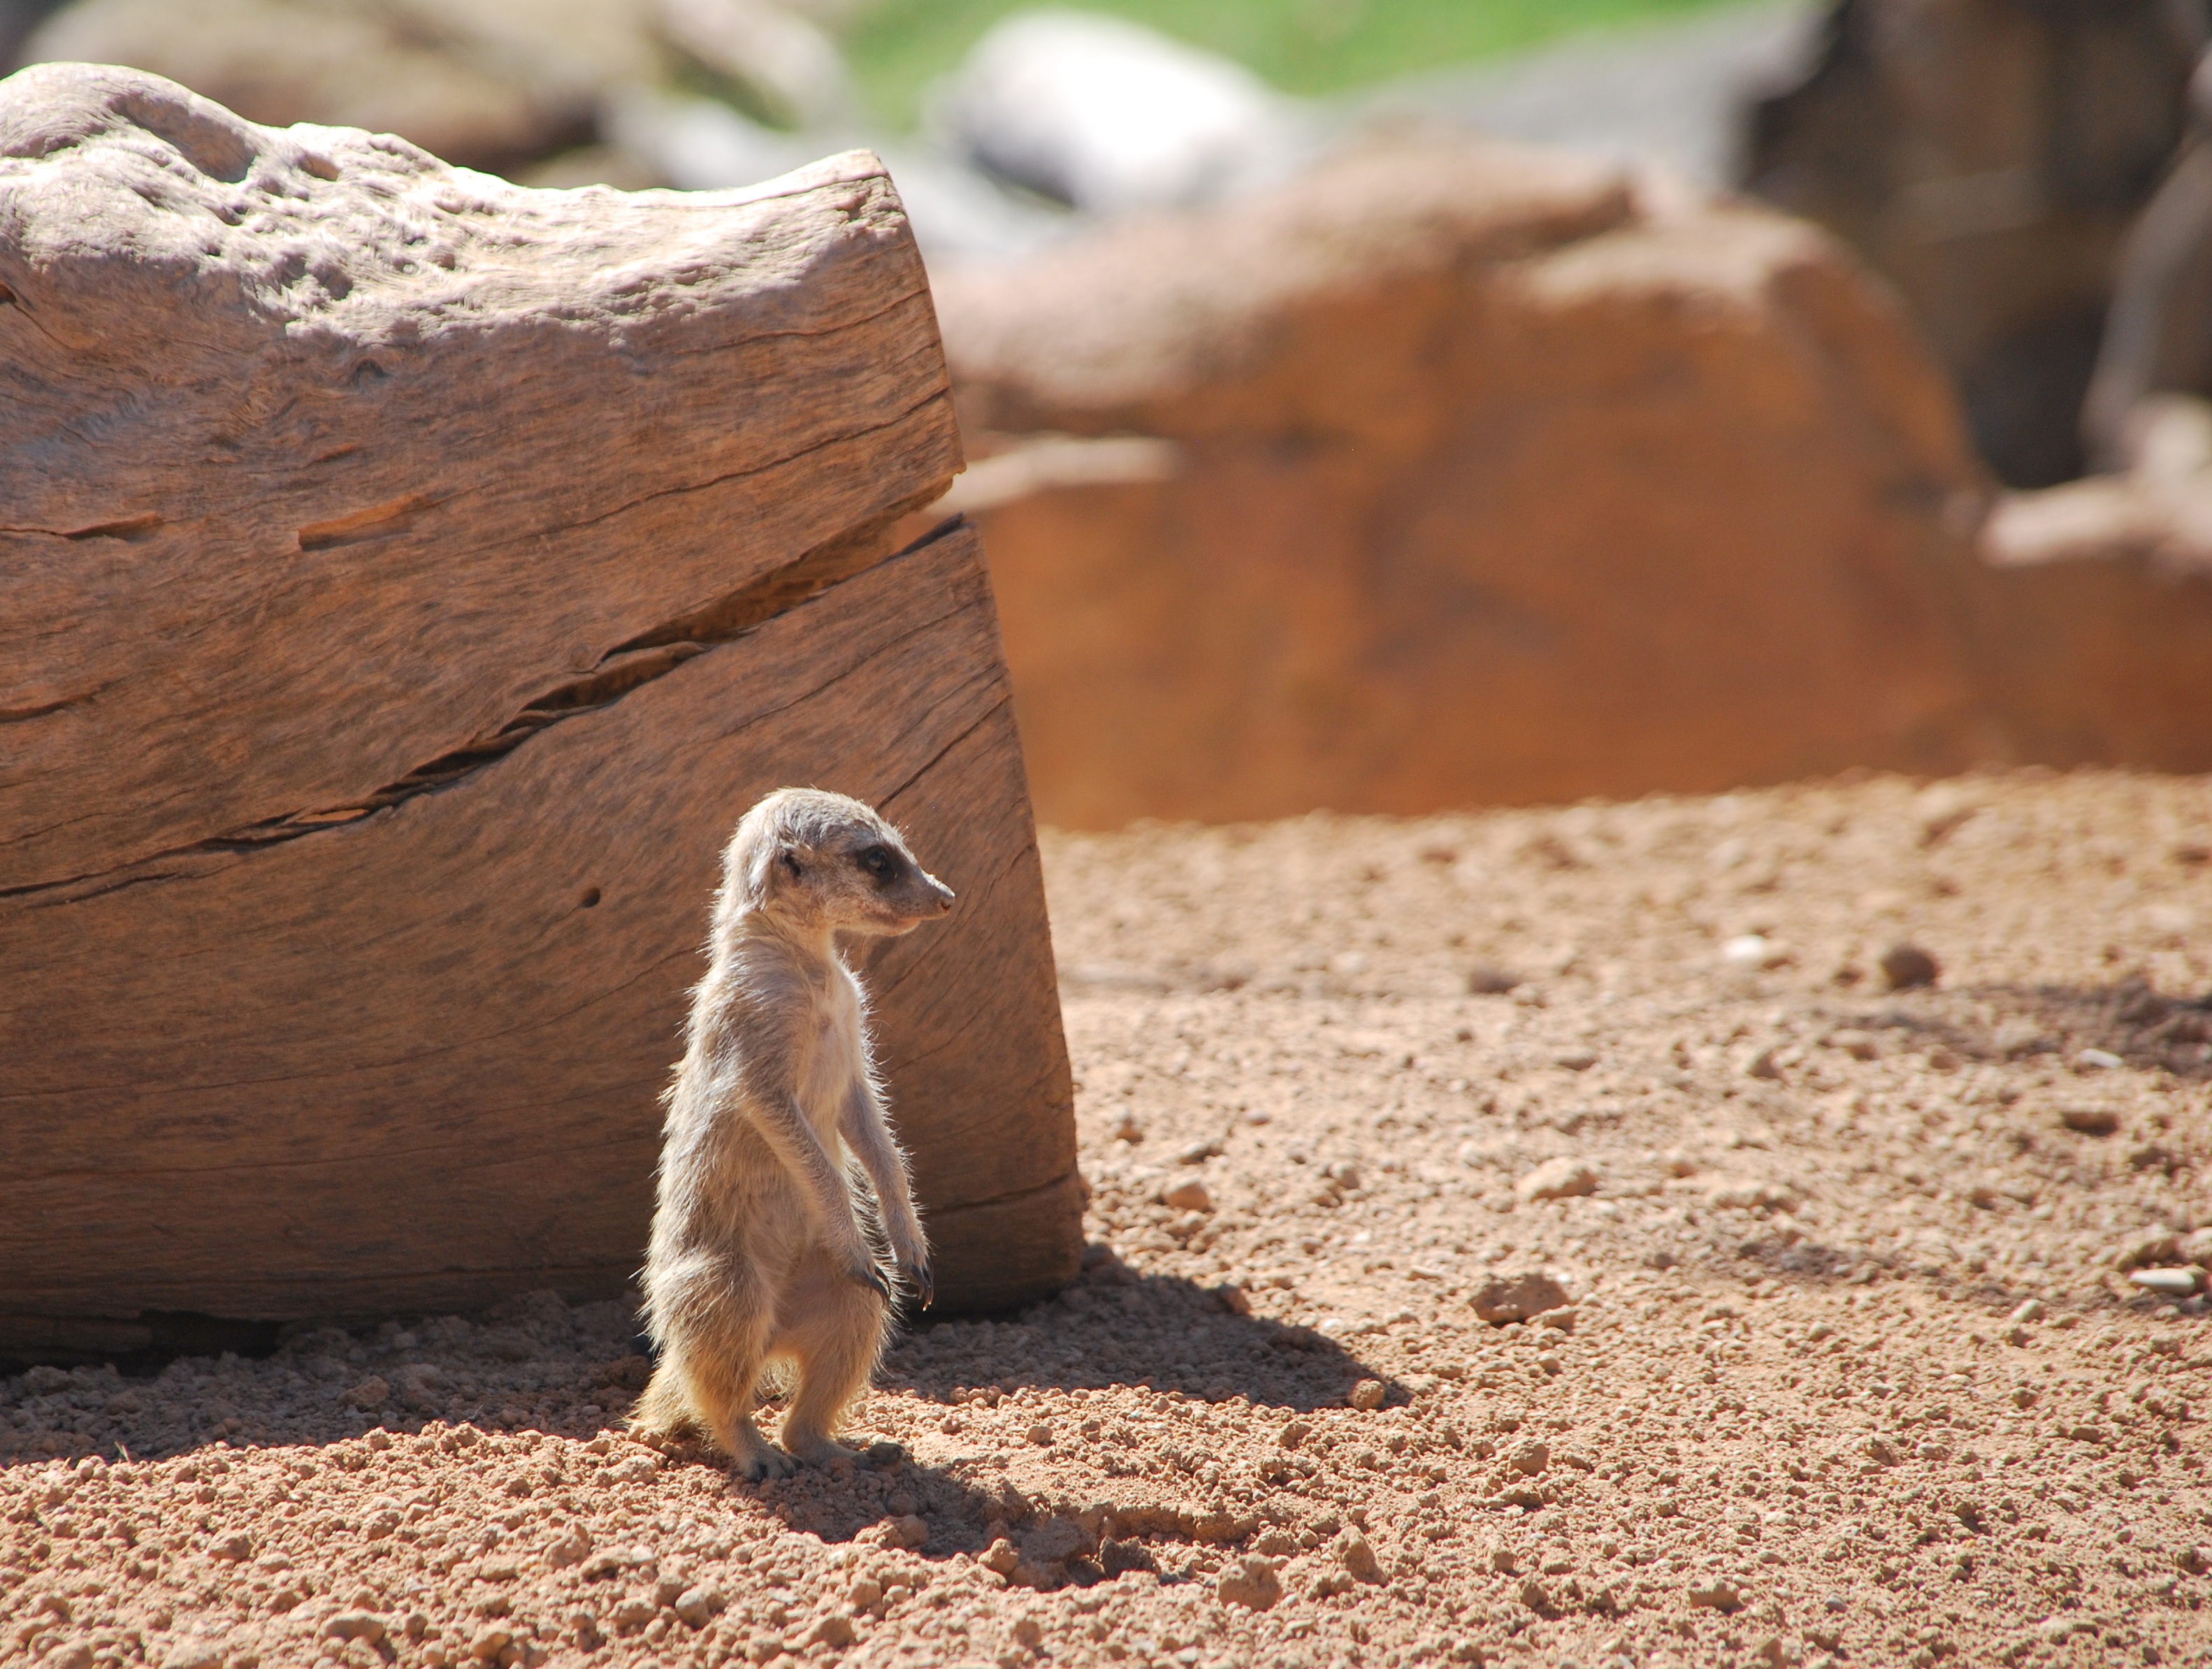
nature, wood, animal, cute, looking, wildlife, wild, zoo, natural, small, park, brown, soil, mammal, fauna, watching, meerkat, listening, merkat